Theodore Yale Gardner

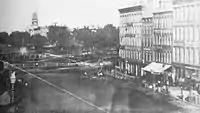
Photograph of Cleveland, Ohio, in 1857

Reverend Theodore Yale Gardner (1841 – 1900) was an American Presbyterian and Congregationalist minister from Cleveland, Ohio. He was the first pastor of Glenville, Cleveland, and the Western Secretary of the American College and Education Society in Boston. He became the cofounder, along with Col. Ransom, of the Alpha Nu Chapter of the Beta Theta Pi at the University of Kansas, seated at John Palmer Usher's house.